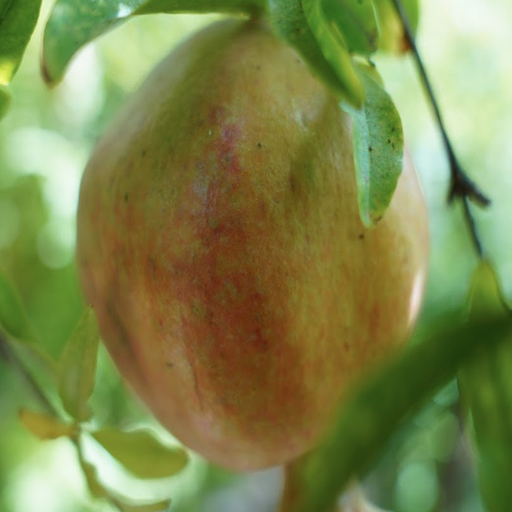
Label: Healthy